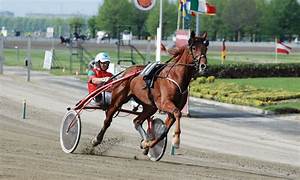
Label: cavallo